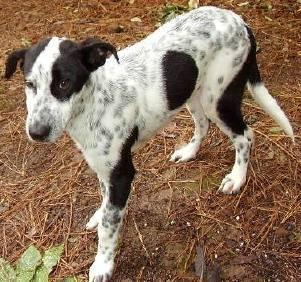
dog